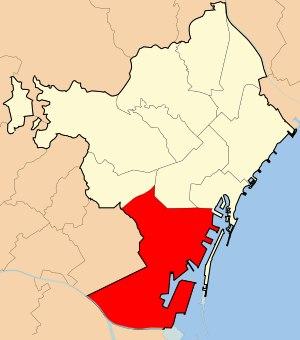
Le district de Sants-Montjuïc est l'un des dix districts qui divisent administrativement la ville de Barcelone.